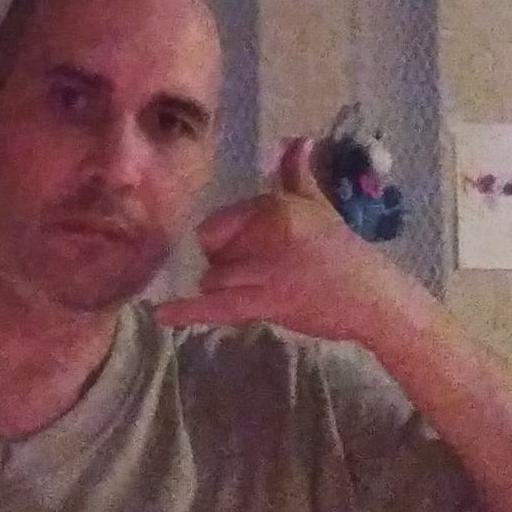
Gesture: call